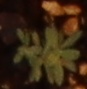
Label: Kochia